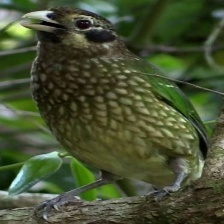
Species: SPOTTED CATBIRD
Scientific name: AILUROEDUS MACULOSUS